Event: Nepal Earthquake
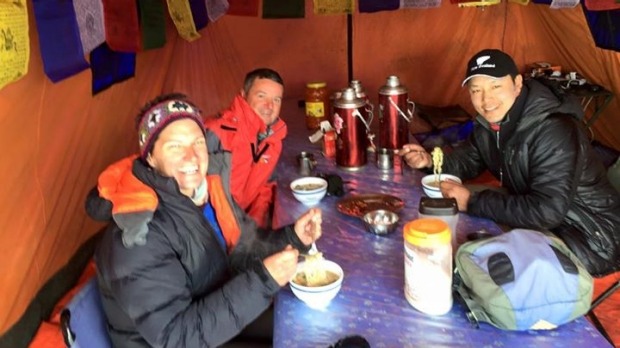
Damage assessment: no_damage